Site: brandenburg
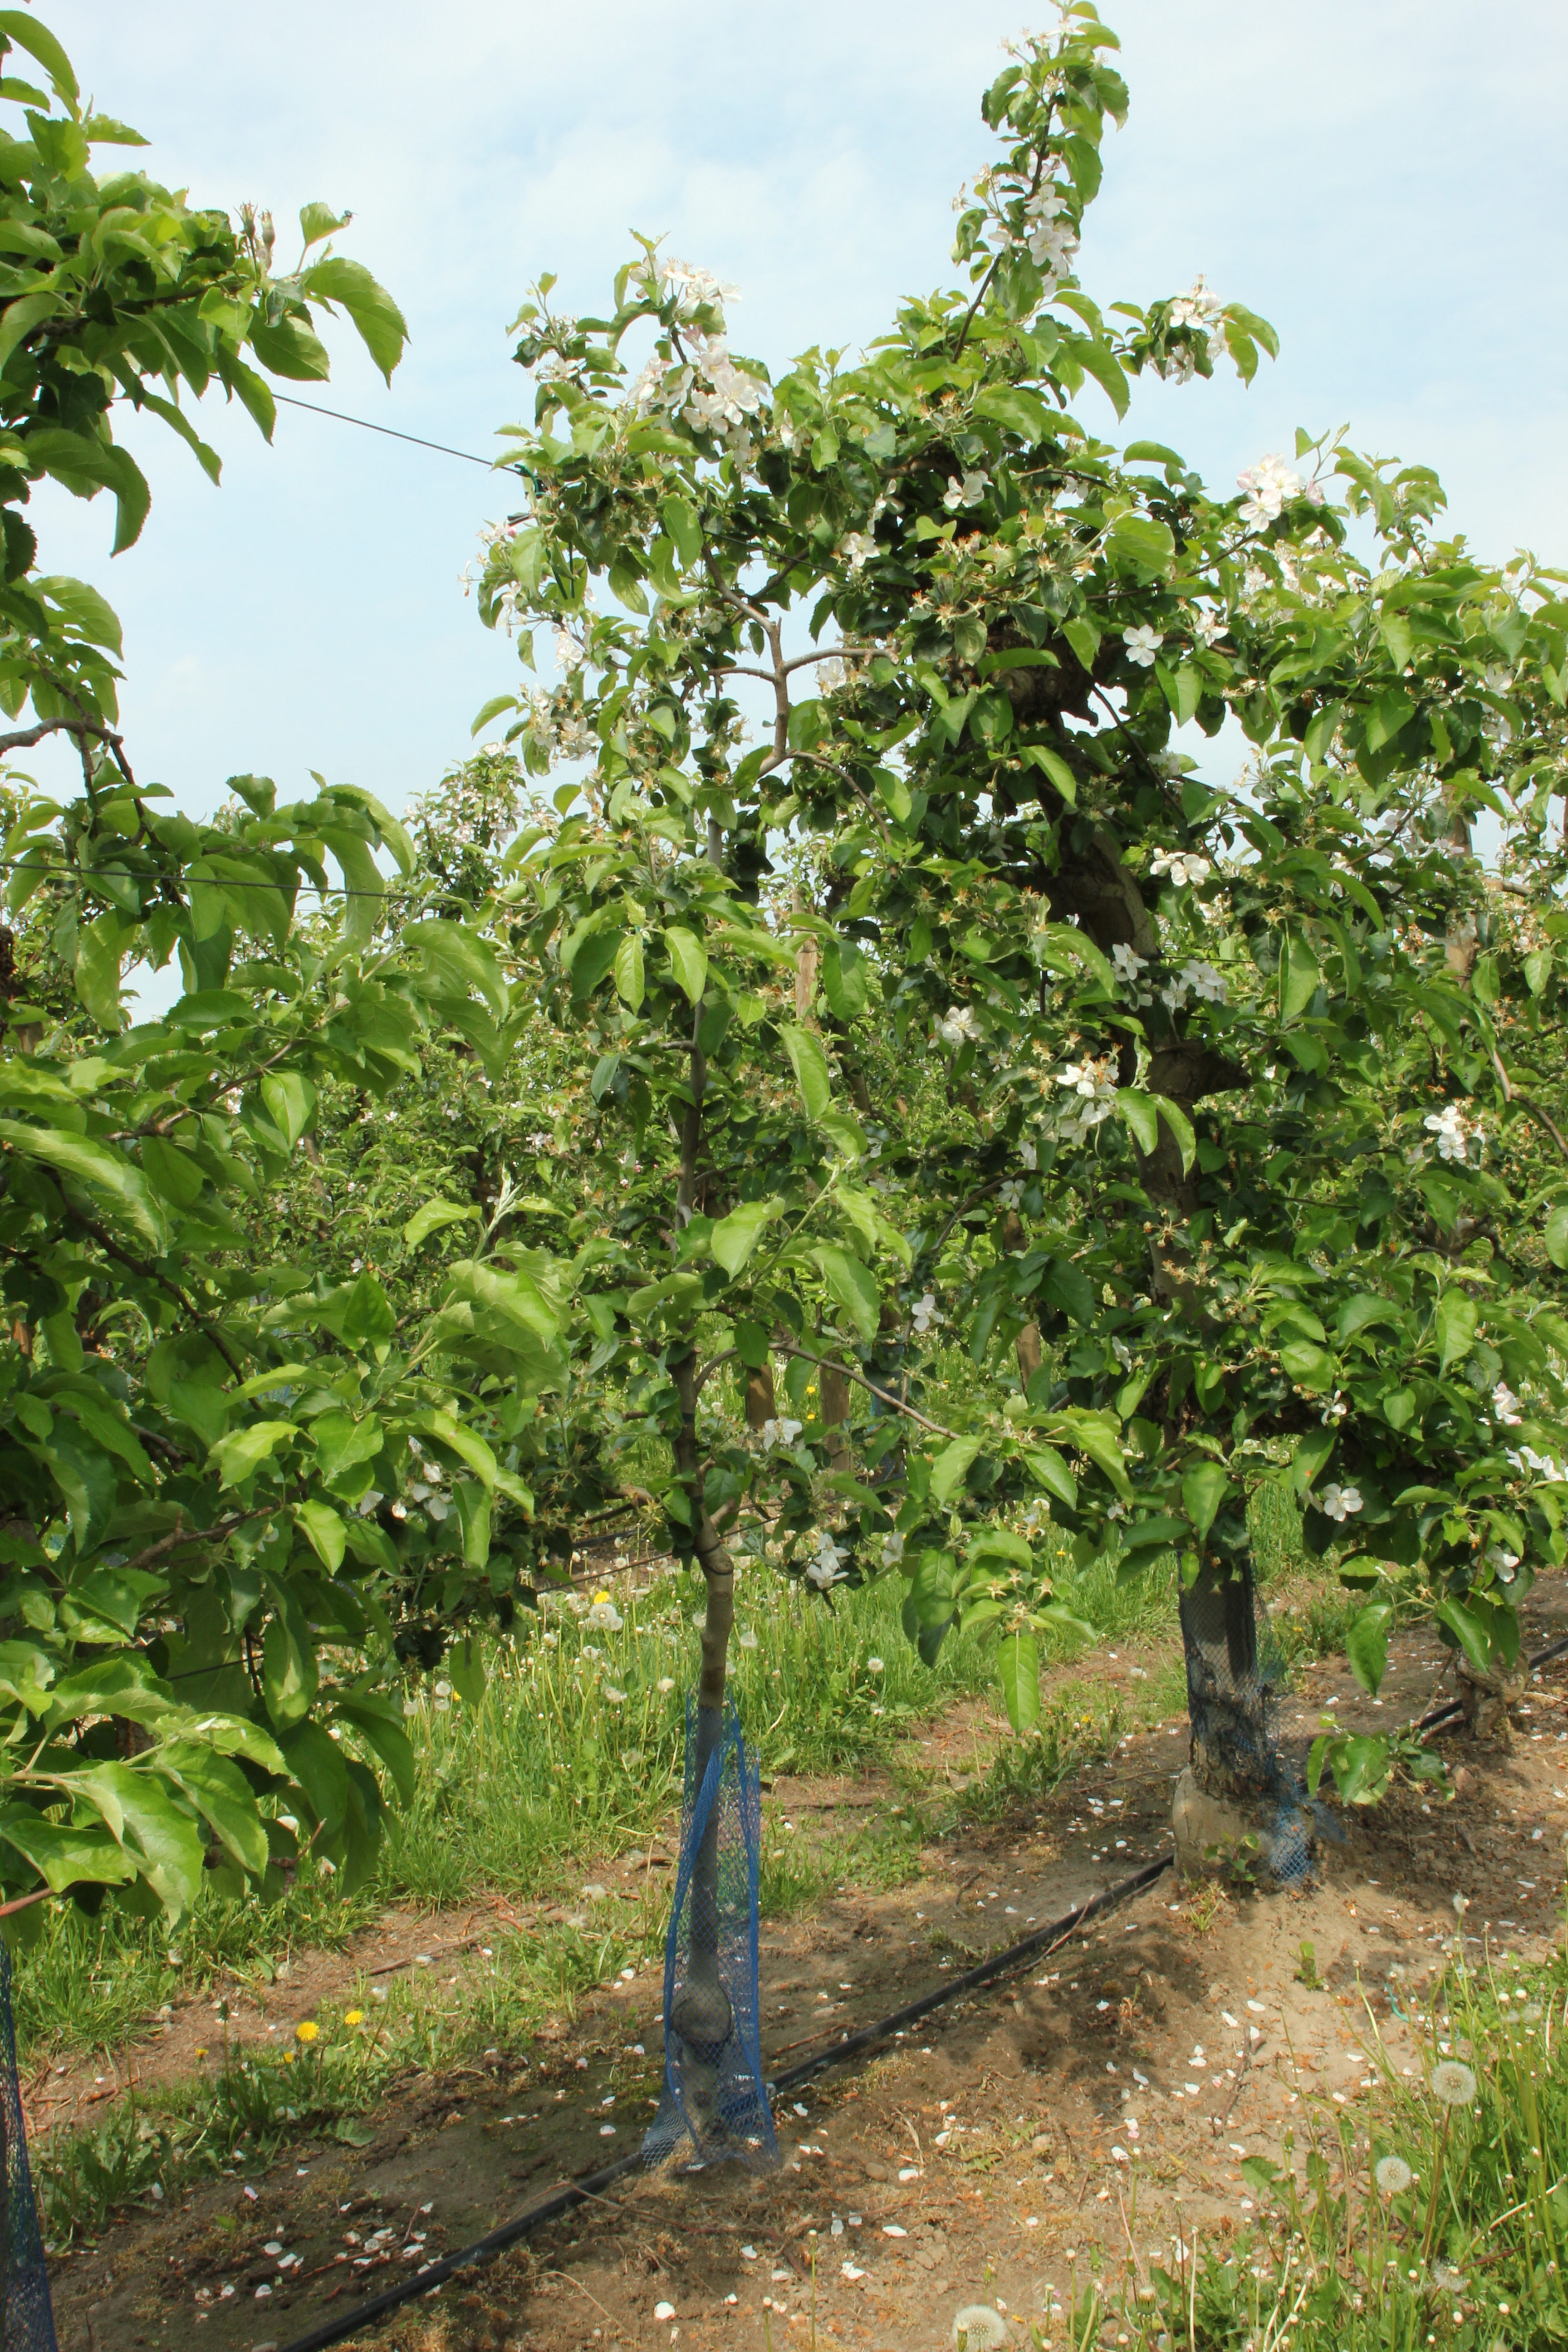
Growth stage (BBCH 67): Flowering